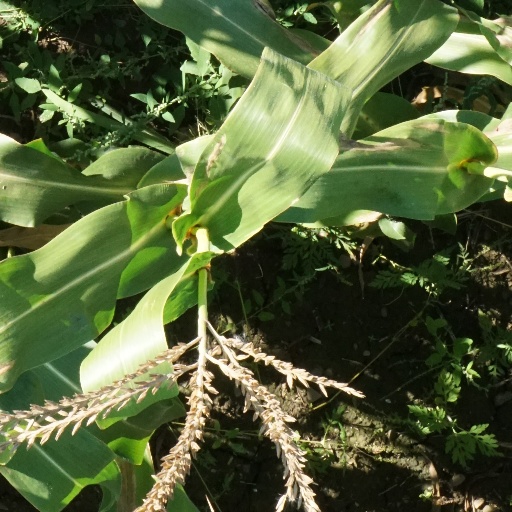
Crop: maize; corn